John Prettyjohns

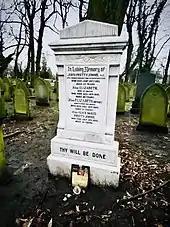
The Prettyjohns family grave in Southern Cemetery, Manchester

On 16 January 1856, Prettyjohns was promoted to sergeant and embarked on for Hong Kong on 12 March 1857. He was promoted to colour sergeant on 29 April, and on 26 June a VC was sent to the Admiralty and despatched to China for presentation. On 16 July, he sailed for Singapore and Calcutta on , arriving in Fort William, Calcutta later that year. On 28 December he took part in the capture of Canton before embarking on for Vancouver and San Juan Island. On 17 December 1863 his final tour of duty came to an end. He was discharged on 16 June 1865 after 21 years and 6 days service – 16 years 94 days of which were spent at sea or abroad.